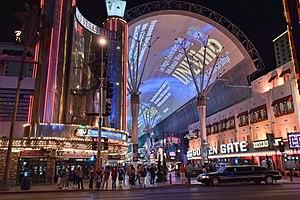
Fremont Street — Las Vegas
Fremont Street Experience est une attraction d'une rue piétonne du centre-ville de Las Vegas. Les plus anciens casinos de la ville y sont alignés.
Fremont Street est une rue de Las Vegas dans le Nevada. C'est la deuxième rue la plus célèbre dans la vallée de Las Vegas après le Las Vegas Strip. Nommée en l'honneur de l'explorateur John Charles Frémont, elle est l'adresse de nombreux casinos célèbres tels que le Binion's Gambling Hall and Hotel, le Fremont Hotel and Casino, le Golden Gate Hotel and Casino, le Golden Nugget, le The Mint Las Vegas et le Pioneer Club Las Vegas.